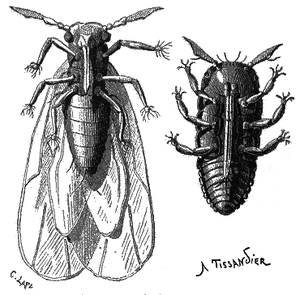
La Nature - 1873 - Fig. 3. — Phylloxéra vastatrix. Femelle ailée et jeune femelle aptère, vues en dessous et très-grossies. - p021